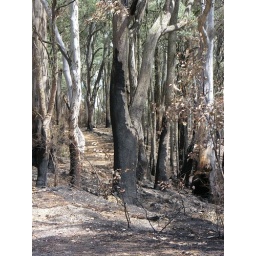
Road to Tawonga Gap with burnt trees and ground in front